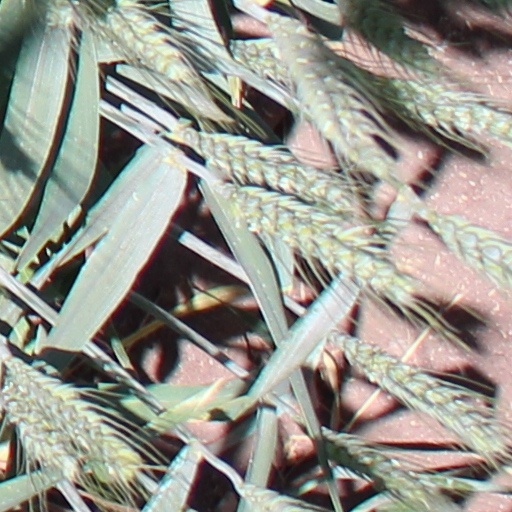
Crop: wheat